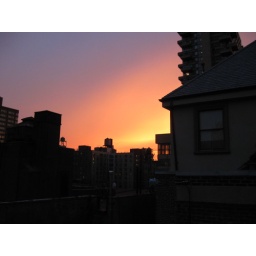
A gorgeous one with the sun exuding the bright yellow surrounded by orange and purple.